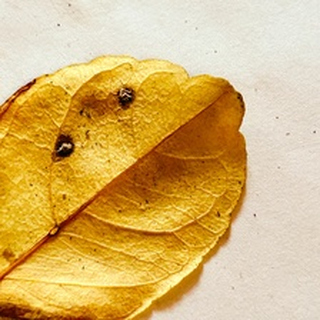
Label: lemon_dry_leaf